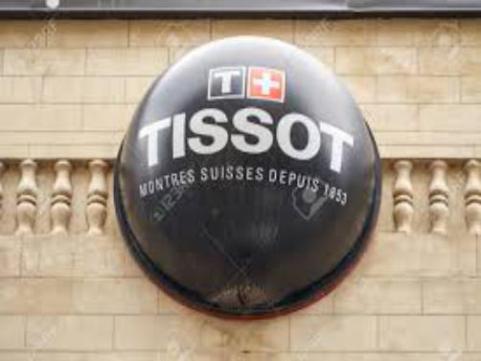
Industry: Clothes